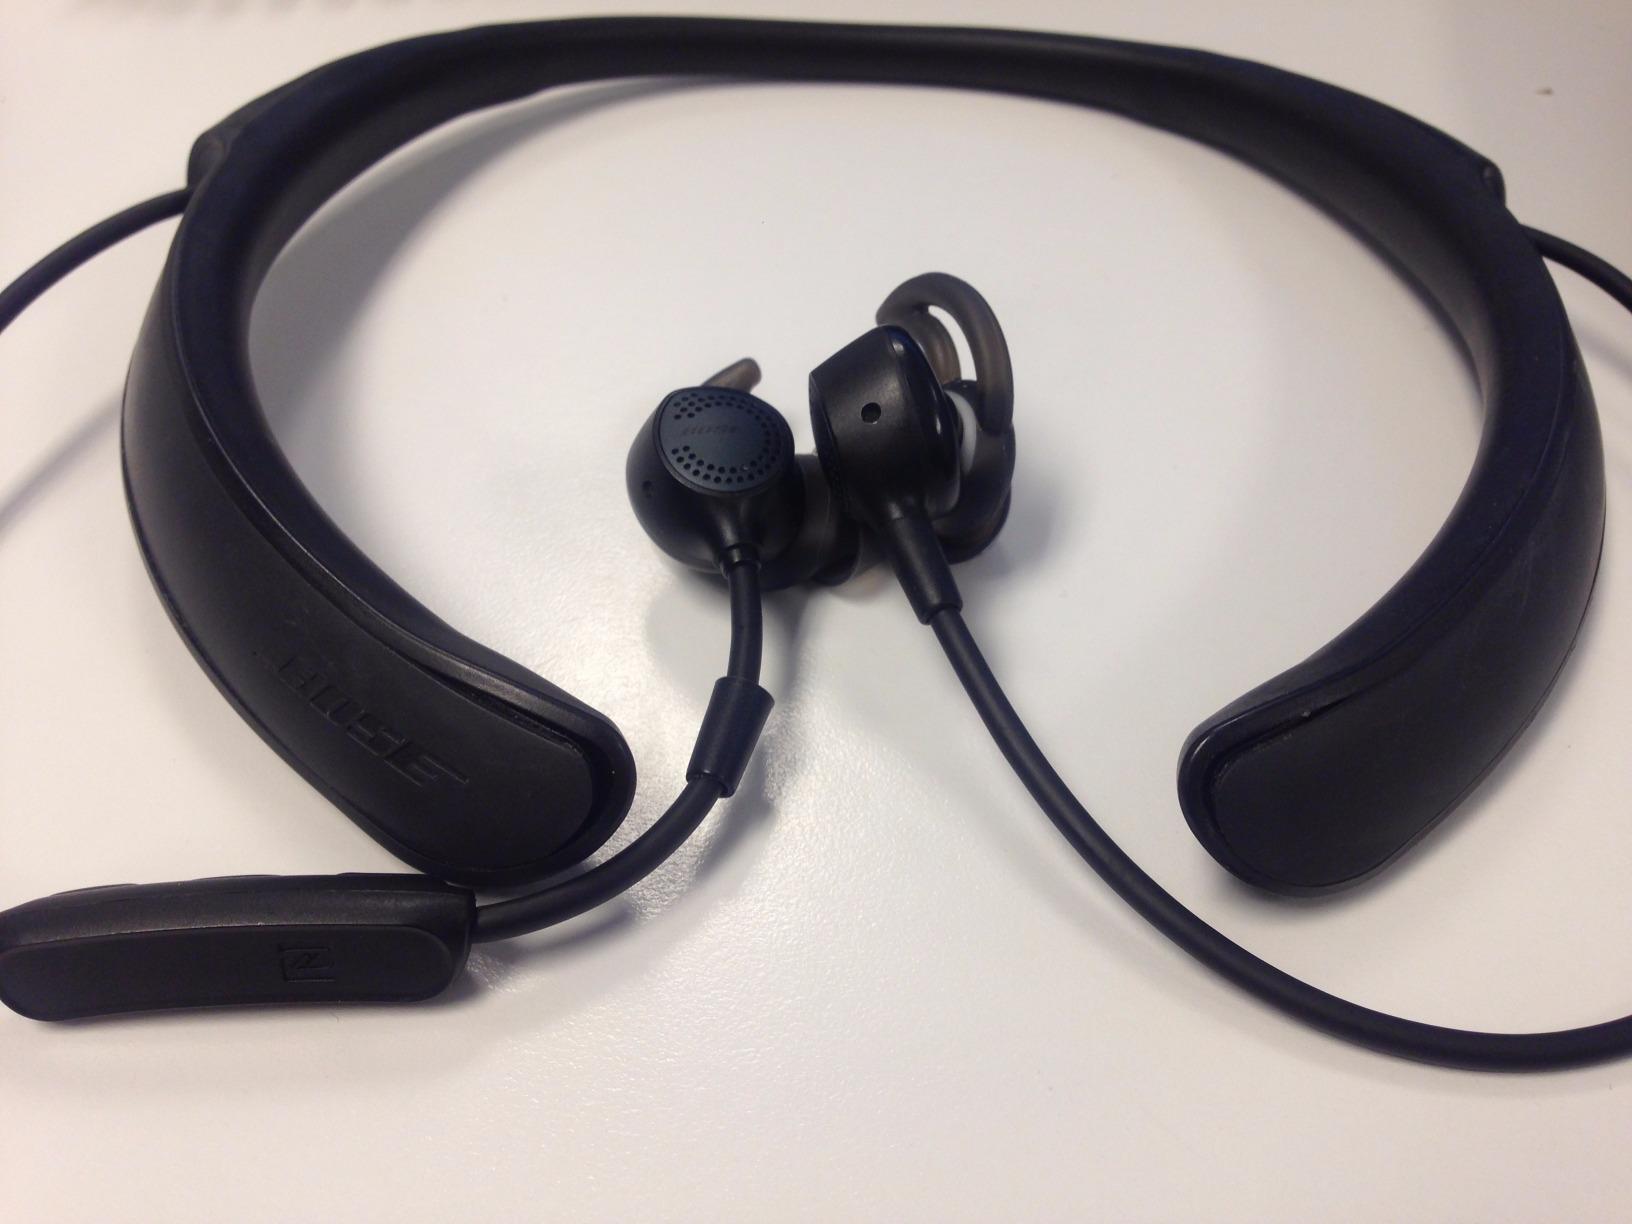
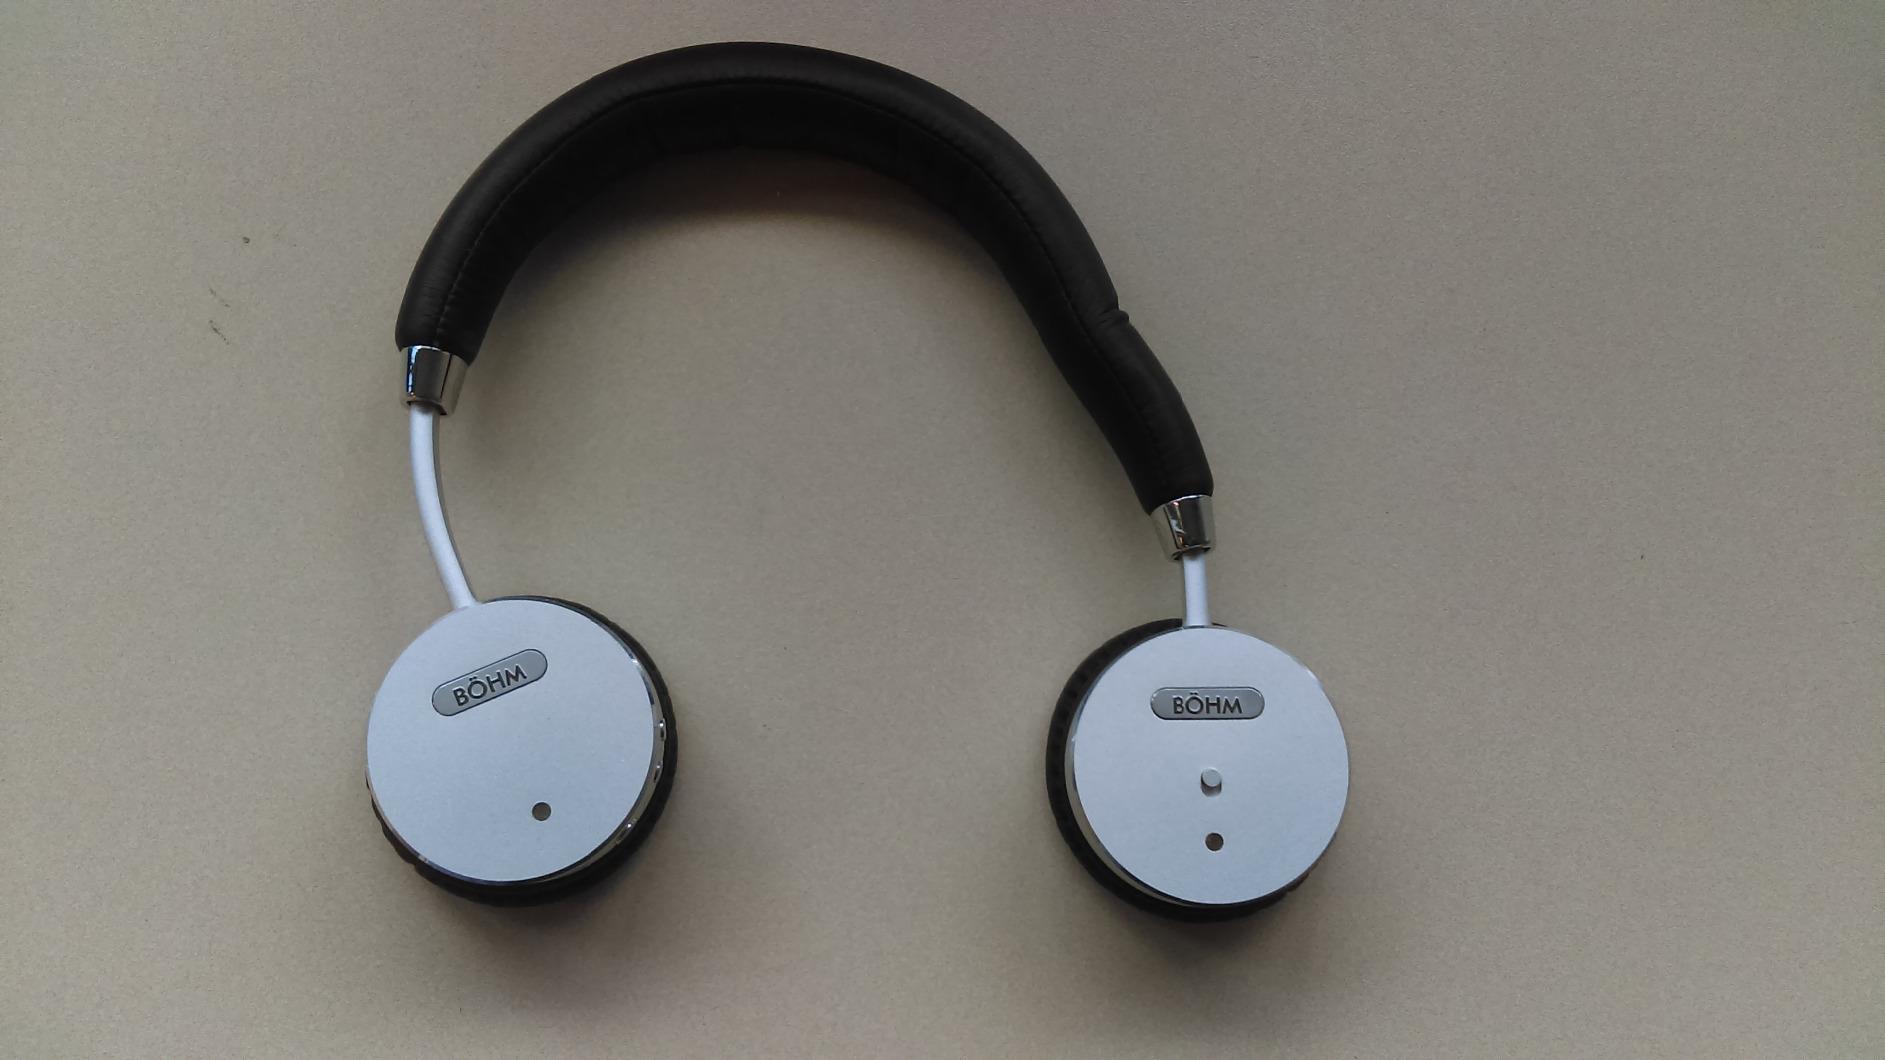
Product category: headphones
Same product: no